Stepa Stepanović

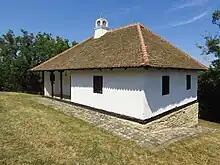
Stepanović's childhood home in Kumodraž (Belgrade)

Stepan "Stepa" Stepanović was born on 28 February 1856 in the village of Kumodraž, near Belgrade. He was the fourth child and third son of Ivan and Radojka Stepanović ("née" Nikolić). Stepanović was named after his grandfather Stepan, from whom his family's surname originated. There are two theories of his family origins. The first states that Stepanovic's ancestors, who were known as Živanović, came from the regions of Bosnia and Lika. The second theory is that his ancestors came from the vicinity of Leskovac and Pirot during the Great Serb Migrations.